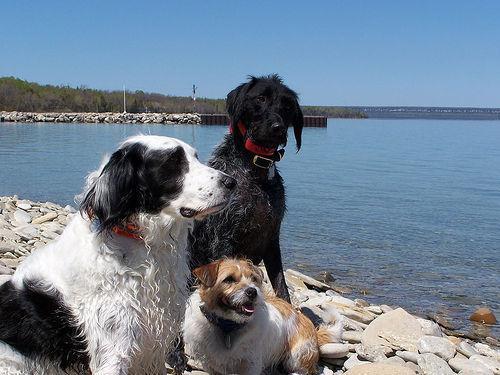
English_setter